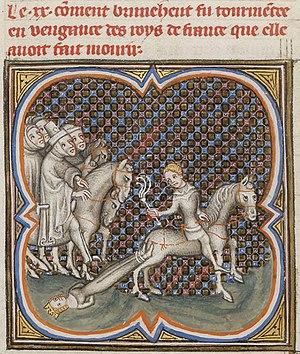
La décrétion de Childebert, est un texte qui organise et modernise la justice et la police en Austrasie, réforme la loi Salique et instaure l'égalité entre les conquérants Francs et la population gallo-romaine. La décrétion fut inspirée et rédigée par la régente Brunehaut ou Brunehilde et instaurée par son fils, le roi Childebert II. La décrétion de Childebert fut énoncée et publiée en février 595.